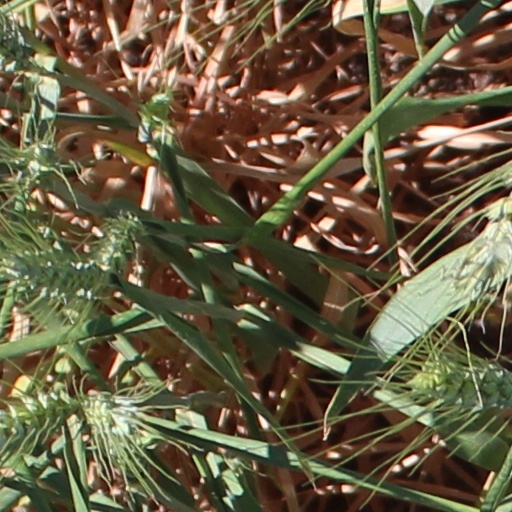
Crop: wheat